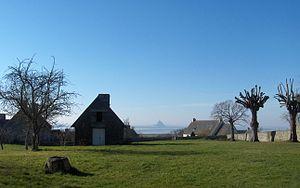
Vains et le Mont-Saint-Michel en arrière plan
Vains est une commune française, située dans le département de la Manche en région Normandie, peuplée de 722 habitants.